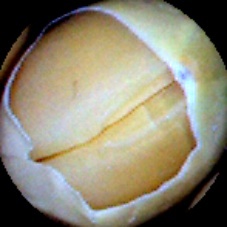
Label: Skin-damaged